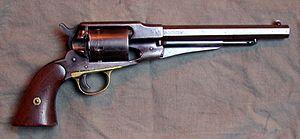
Le Remington New Army Model 1858 est un revolver à percussion de calibre .44 et .36 produit par Remington Arms.